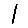
Label: 1